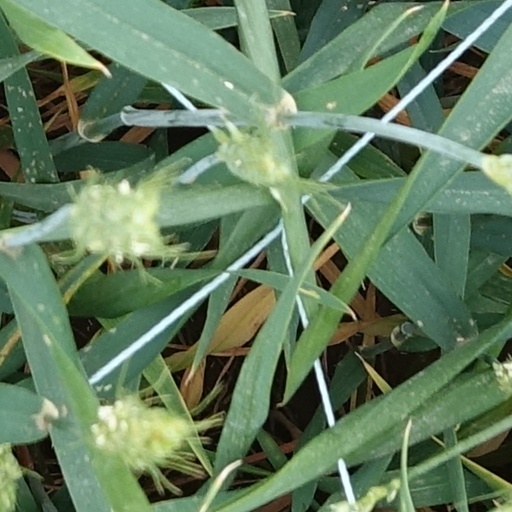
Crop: wheat